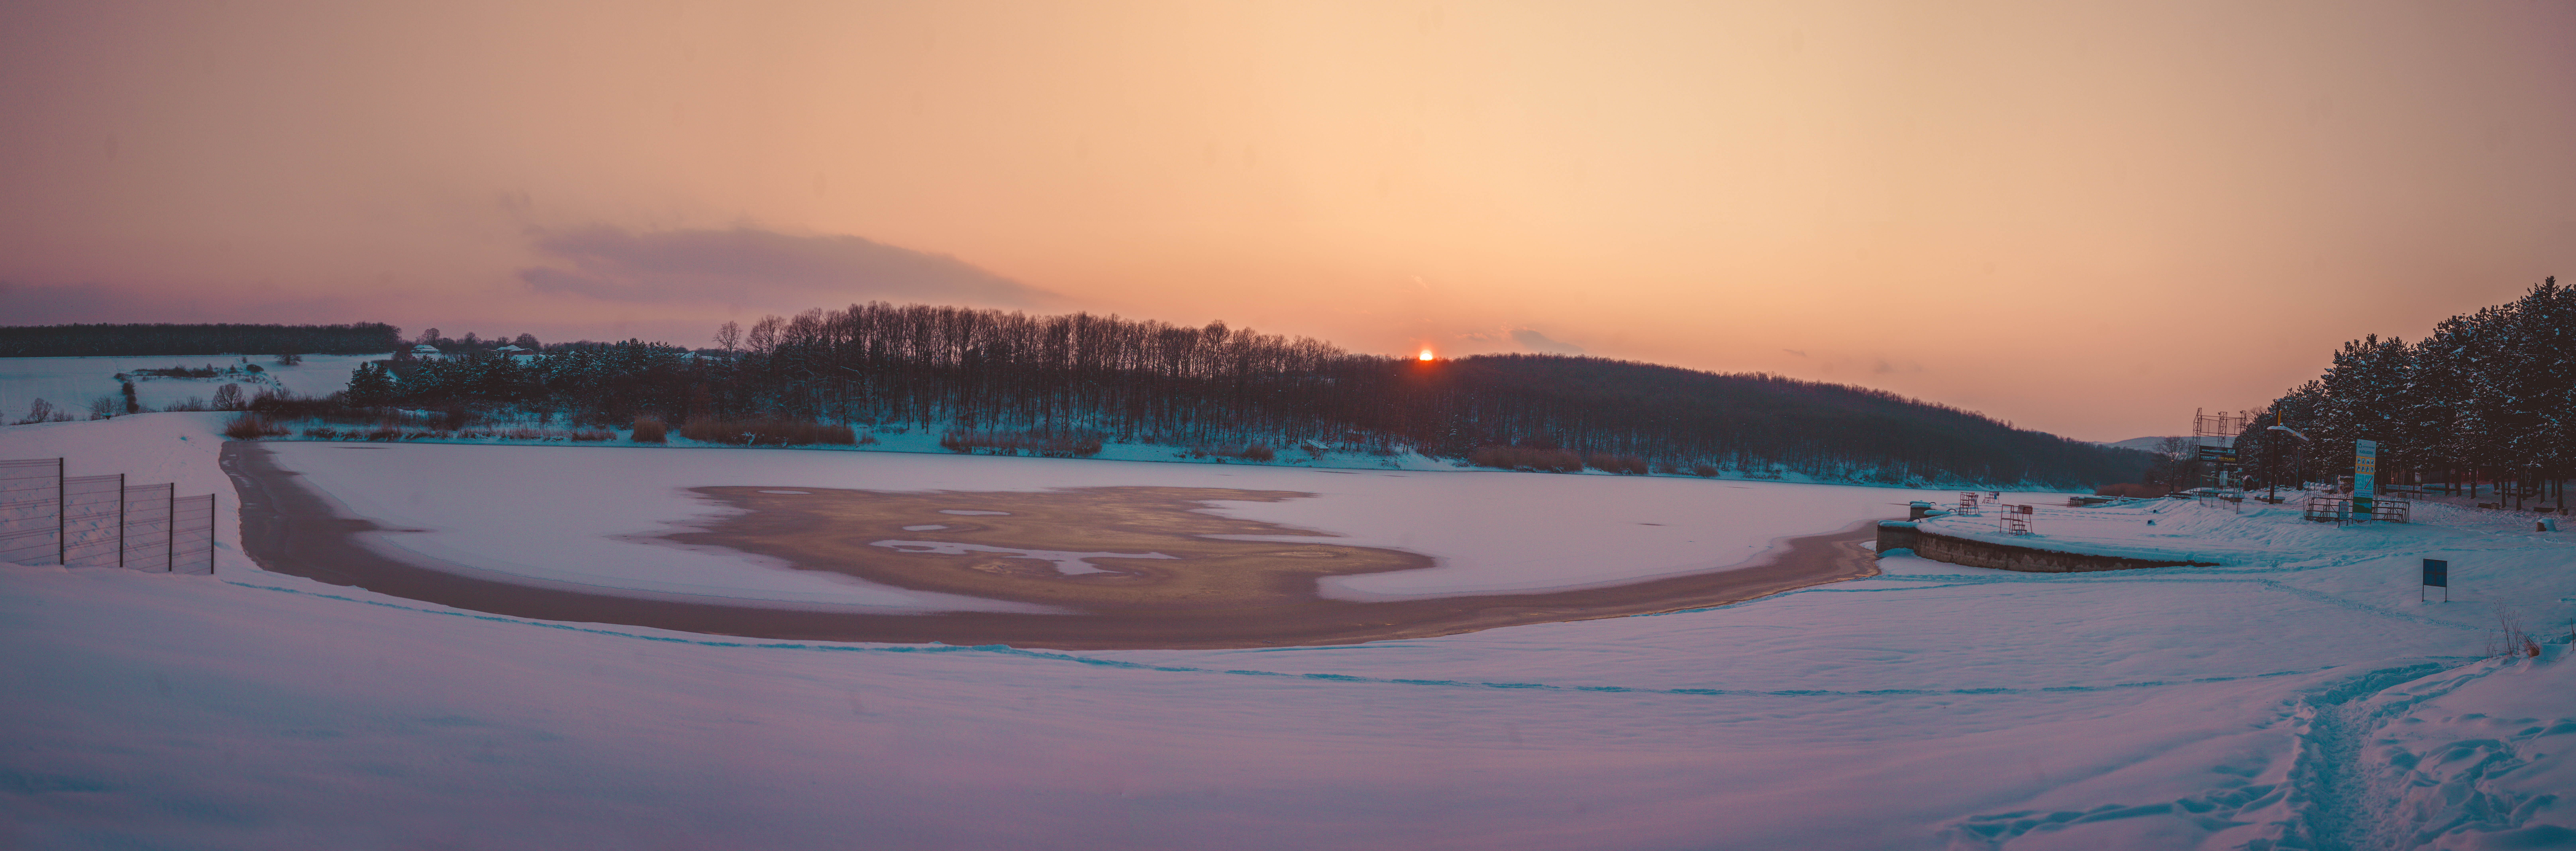
winter, lake, blue and orange, snow, panorama, sky, freezing, water, sunrise, morning, horizon, atmosphere, sunset, evening, ice, phenomenon, dawn, reflection, arctic, dusk, cloud, landscape, river, calm, tree